Sunken lane

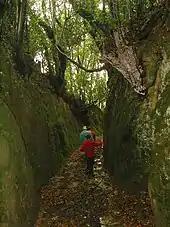
Congostra da Carballa, Ribeira, Galicia, Spain

In Galicia and western Asturias (both regions of northern Spain) the sunken lanes are usually called "congostras" or "corredoiras", from Latin "coangusta" 'confined' and "curro, currere" 'run', being a common and characteristic feature of rural areas. Some lanes are now being recovered as hiking trails.